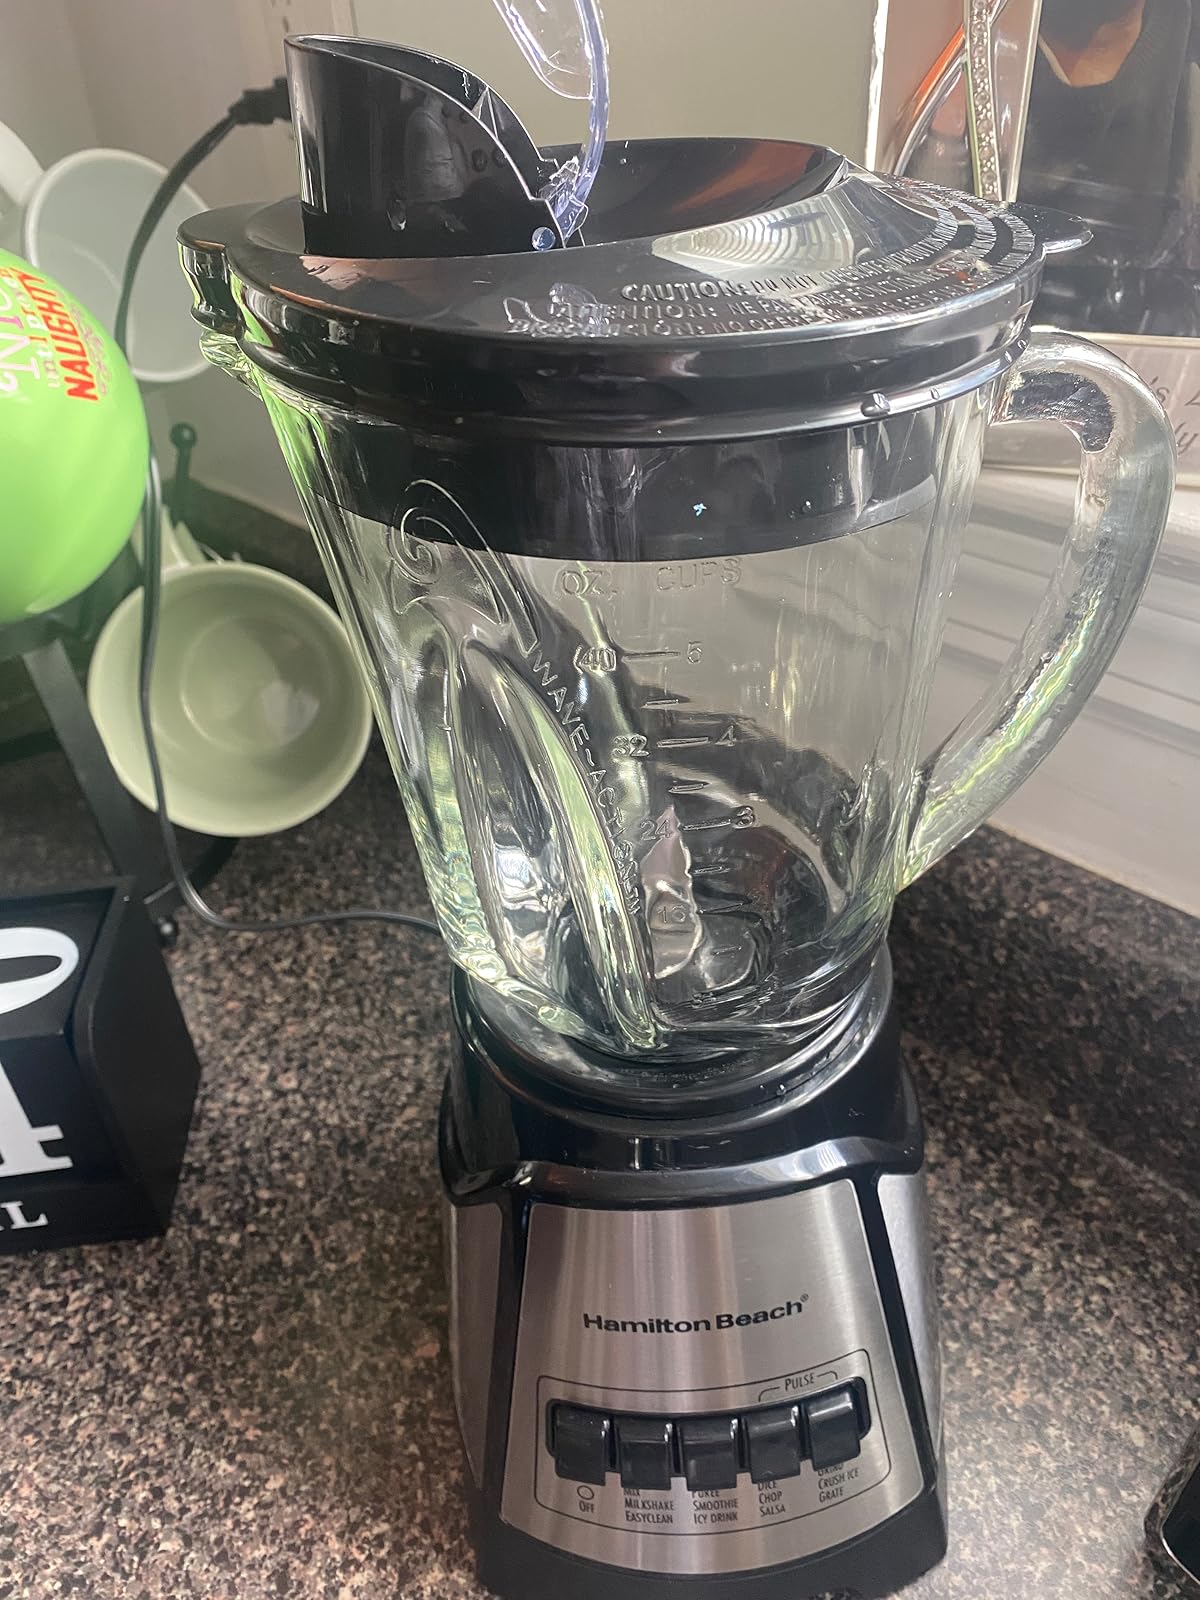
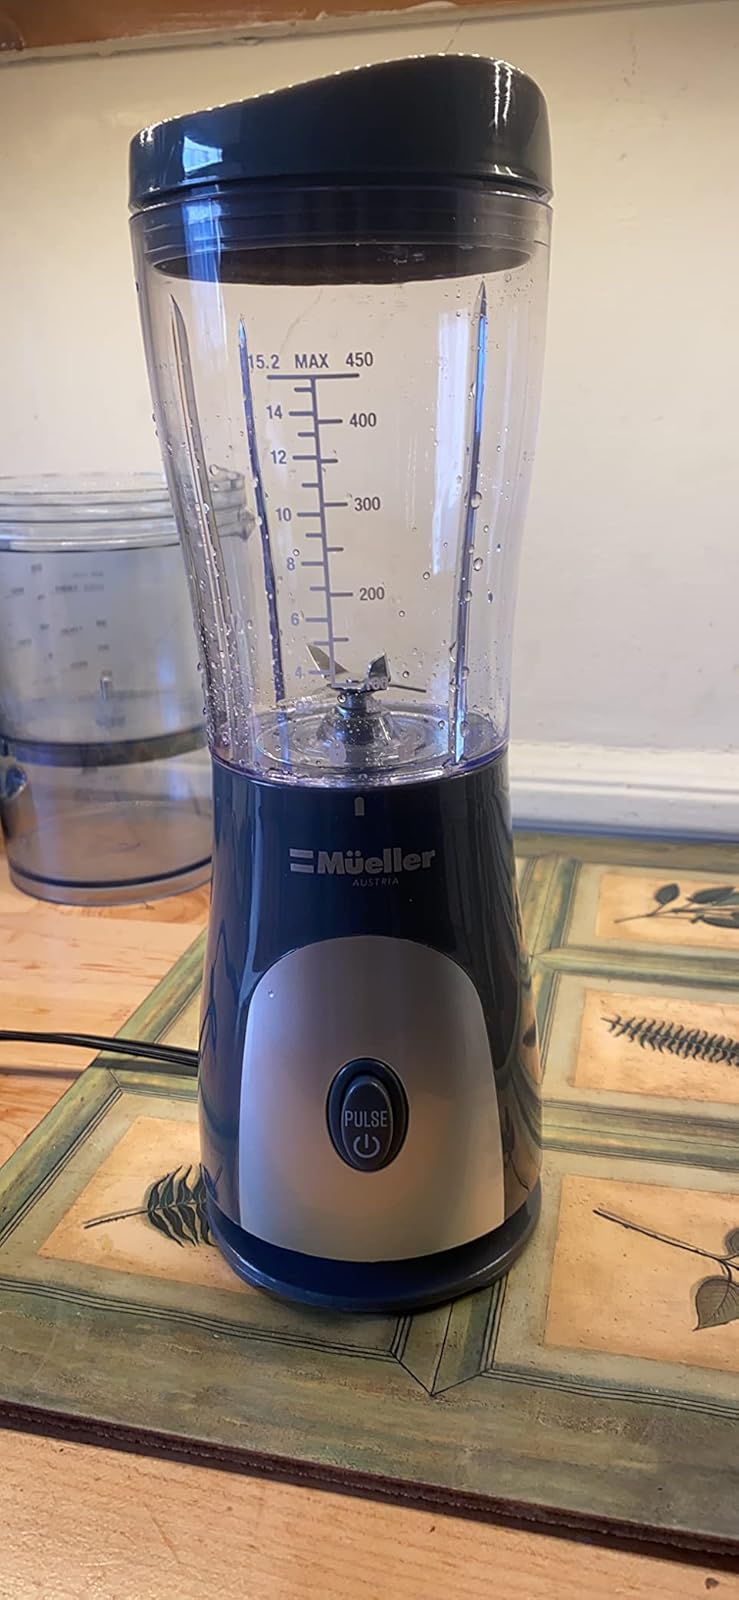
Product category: items_blender
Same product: no